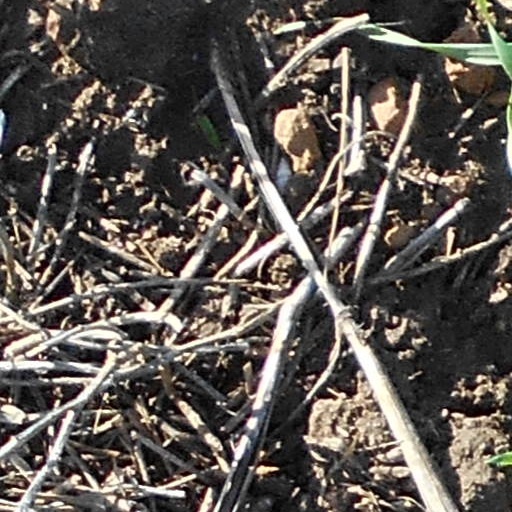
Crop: wheat